Tennis Australia

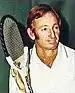
Rod Laver

The Australian Open, formerly known as the Happy Slam, is one of the major tennis tournaments hosted by Tennis Australia. Along with the US Open, French Open, and Wimbledon, the Australian Open is classified as a Grand Slam. The Australian Open is held annually in Melbourne for about two weeks. The categories of the tournament include women's and men's singles; men's mixed doubles; Junior Championships; the exhibition and legends; and wheelchair events. In 2019, the Australian Open experienced record attendance of more than 780,000 fans. The Australian Open's attendance rate has increased by 13% from 2015. This is the highest increase among the four slams. This way the Australian Open Tournaments contribute to the hosting state's economy. The 2020 tournaments, for example, created 1775 jobs and generated AU$ 387.7 million worth of Real Gross State Product. The 2020 tournaments also distributed AU$ 71 million worth of prize money. The winners of the Australian Open are awarded with prize money of AU$ 4.1 million as well as trophies with their name inscribed on it.